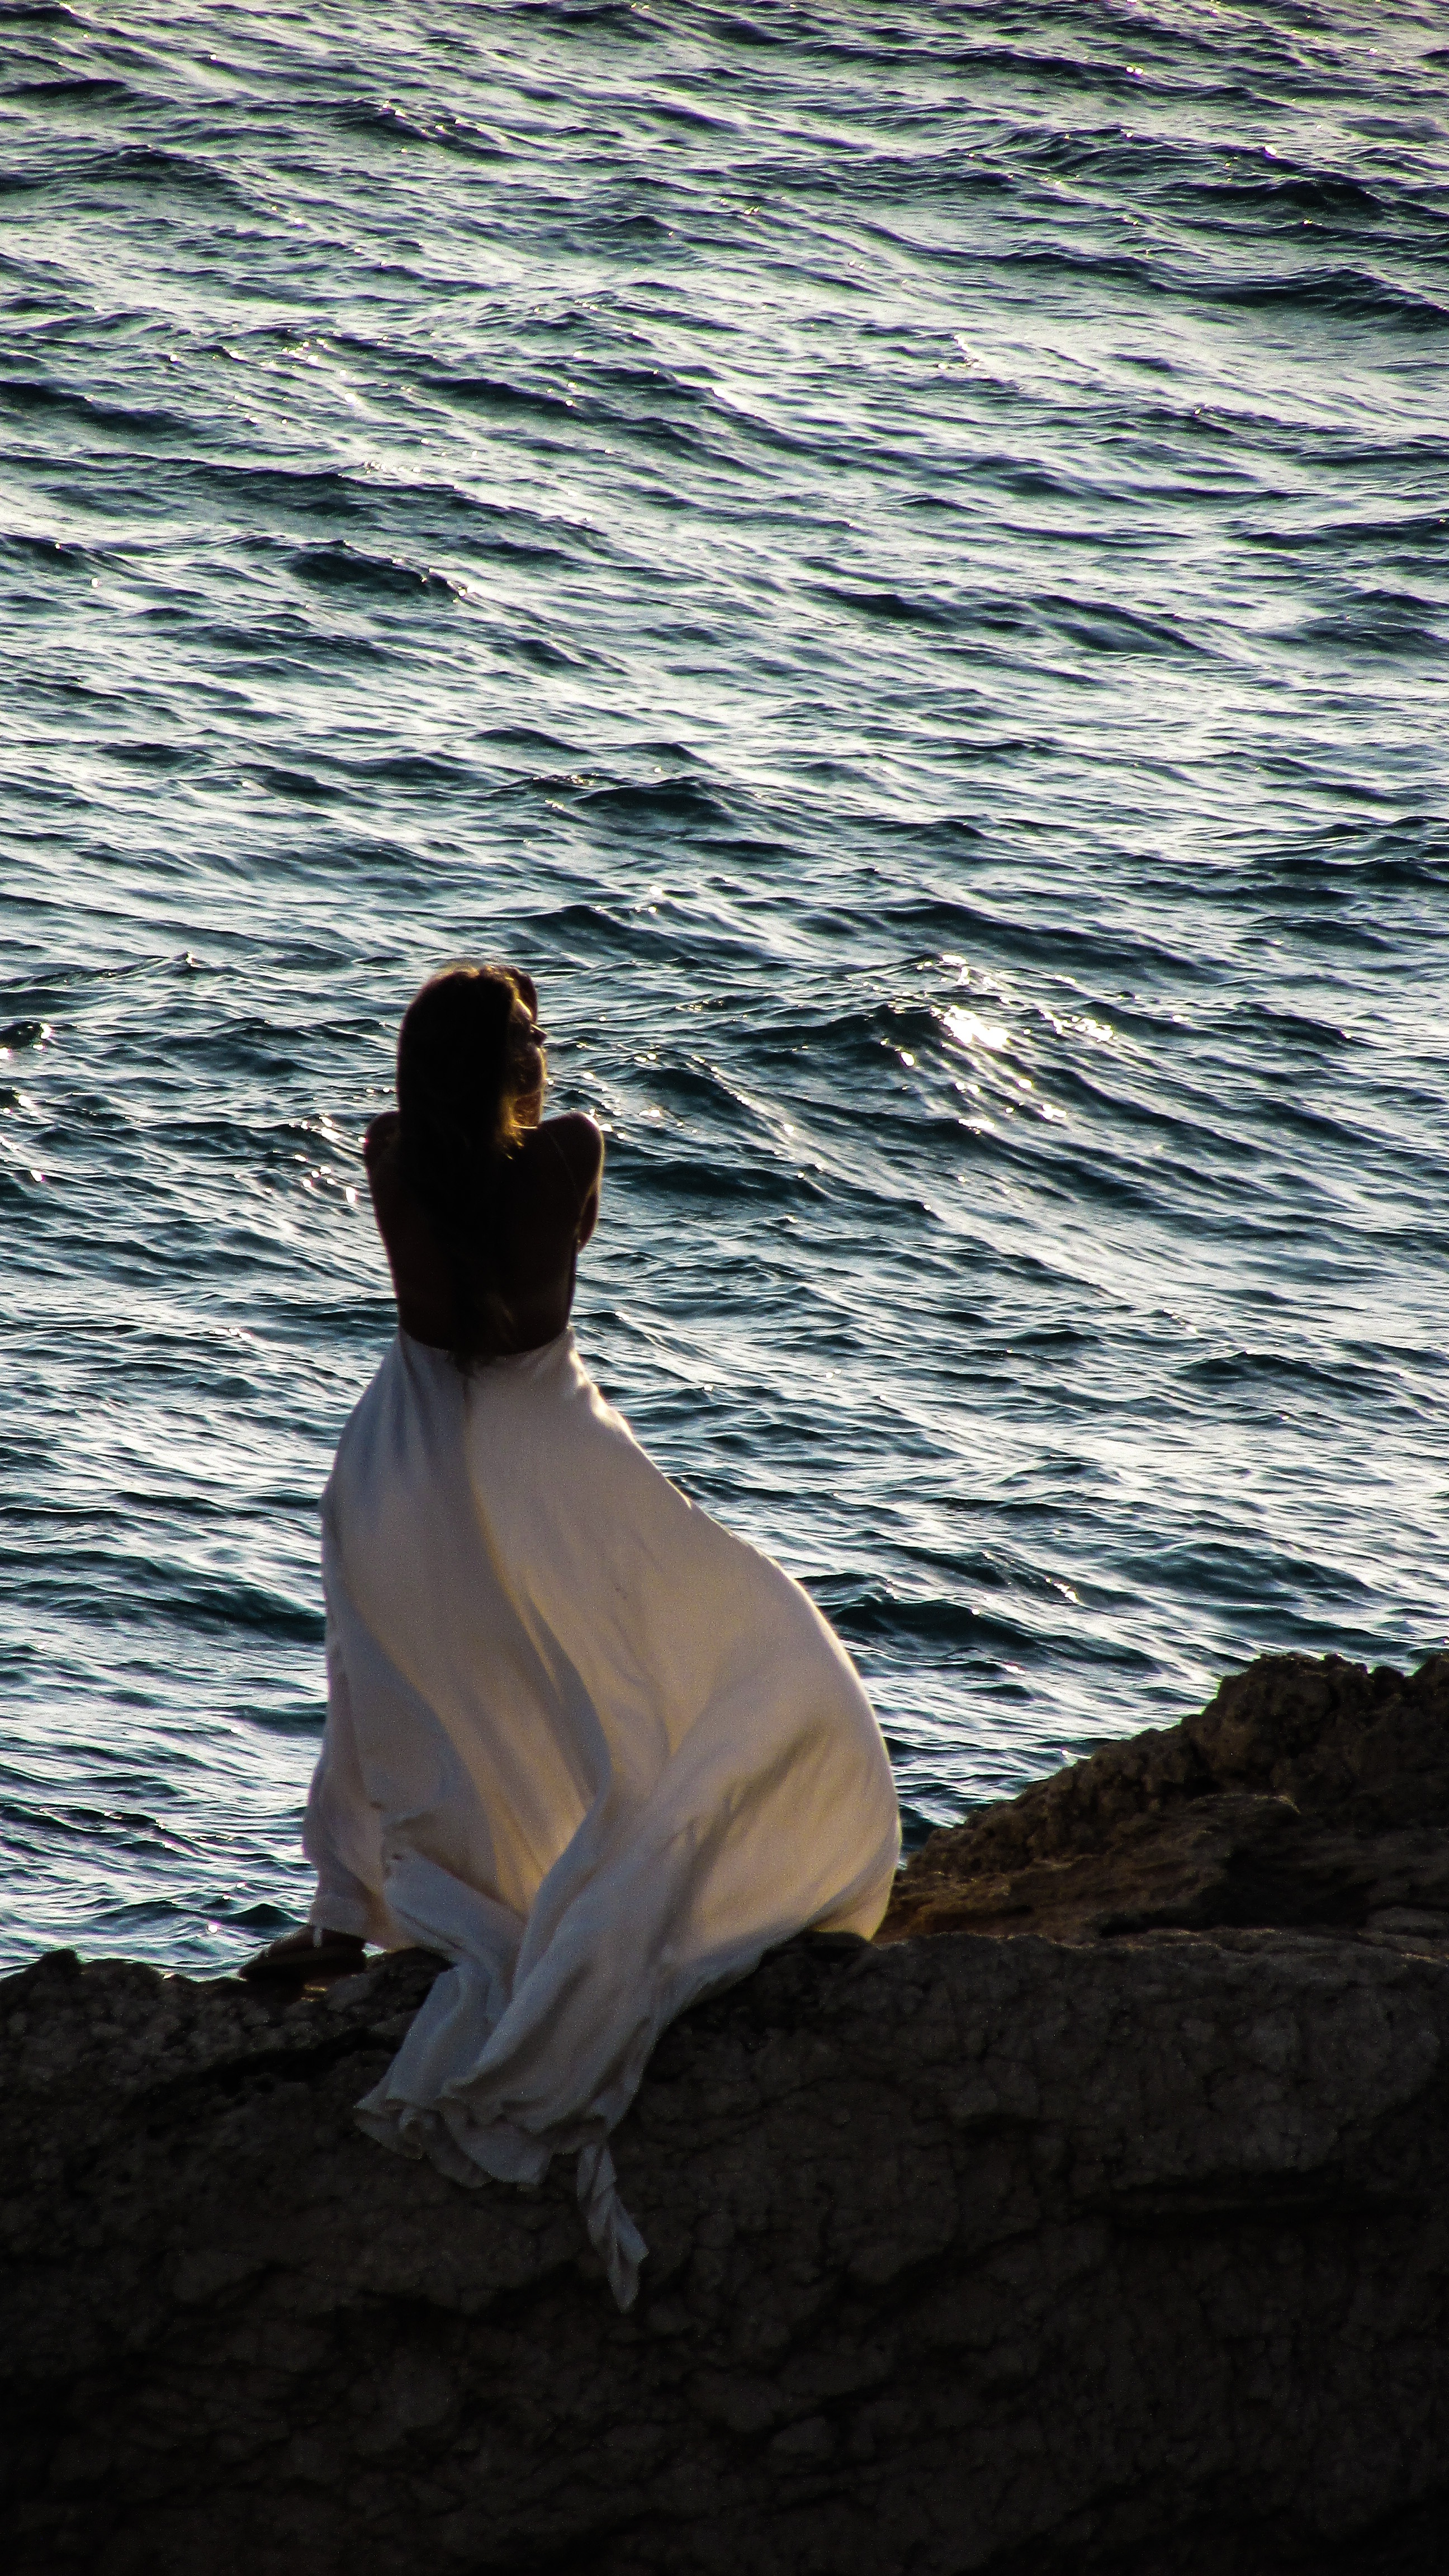
beach, sea, coast, water, rock, ocean, girl, sun, woman, sunset, white, sunlight, wave, summer, cliff, model, reflection, shadow, romantic, blue, dress